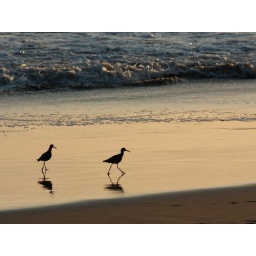
Two shorebirds running in the wet sand at Half Moon Bay, CA.